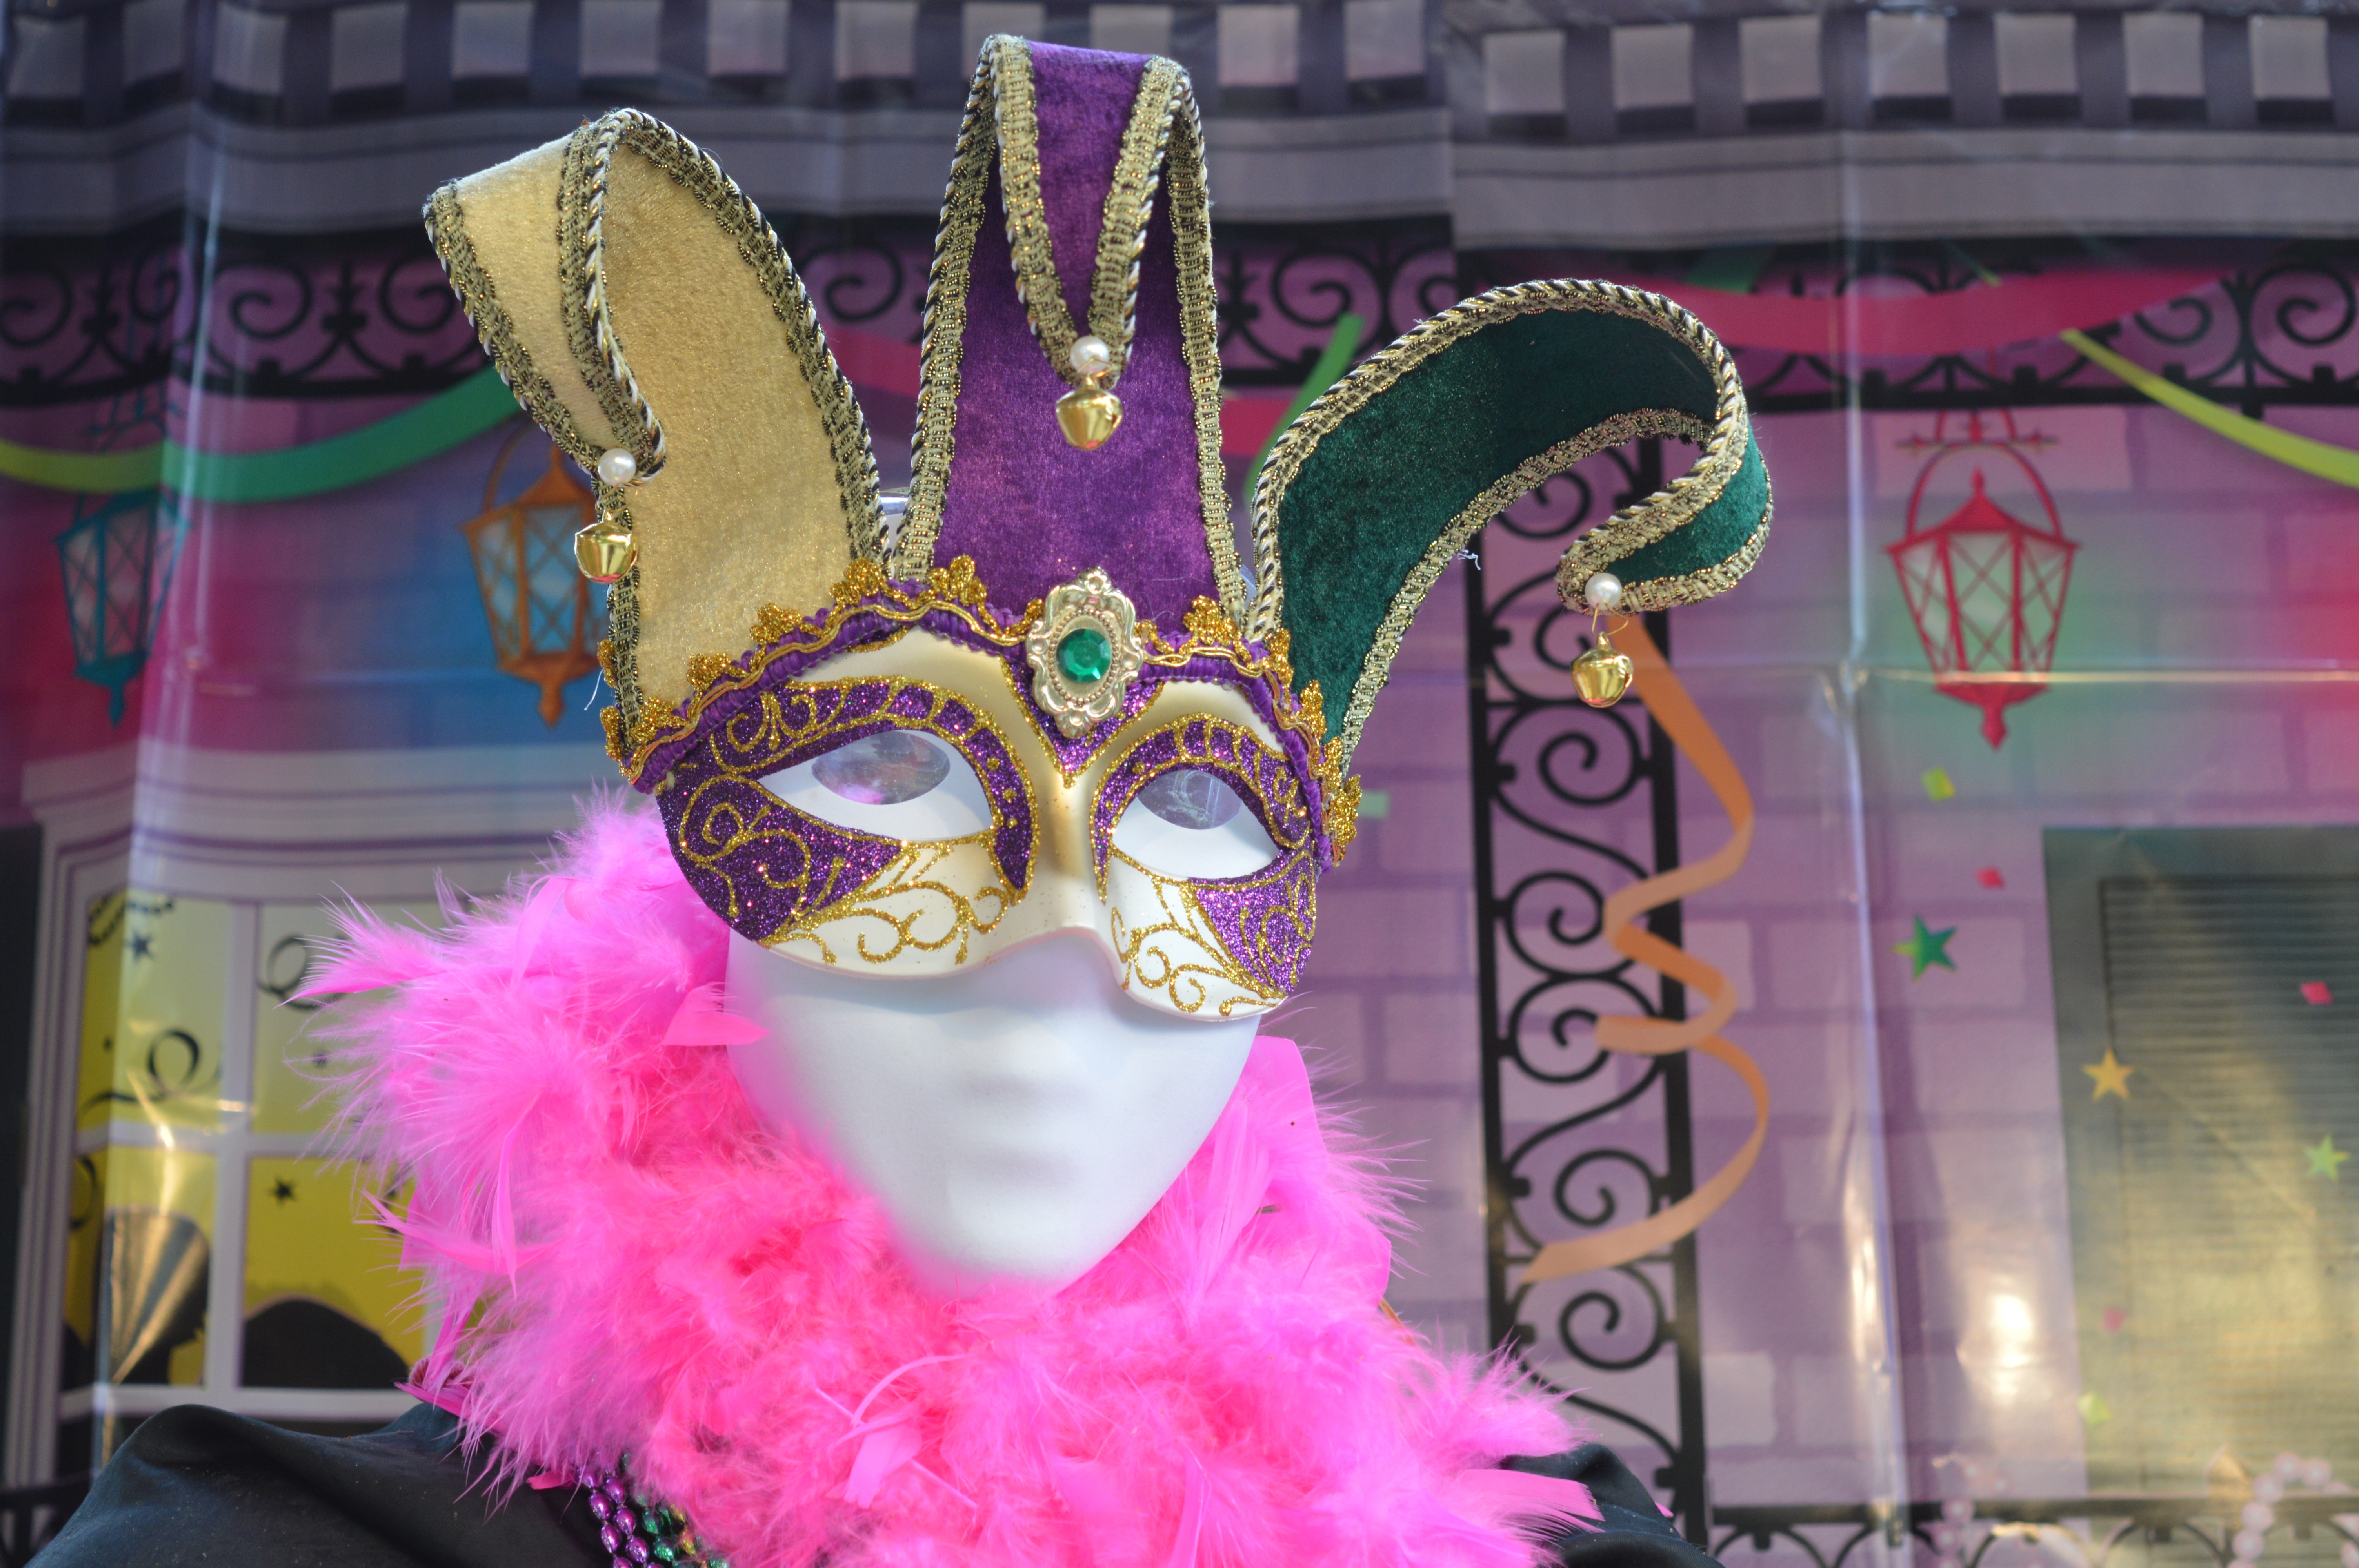
carnival, clothing, feather, festive, festival, mask, disguise, event, costume, masquerade, masque, new orleans, jester, mardi gras